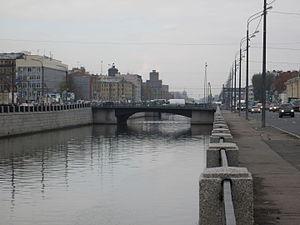
Saint-Pétersbourg. .